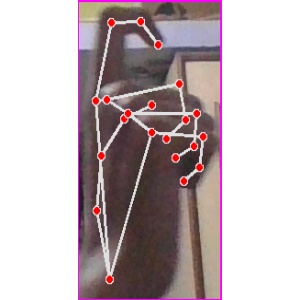
अक्षर: ट